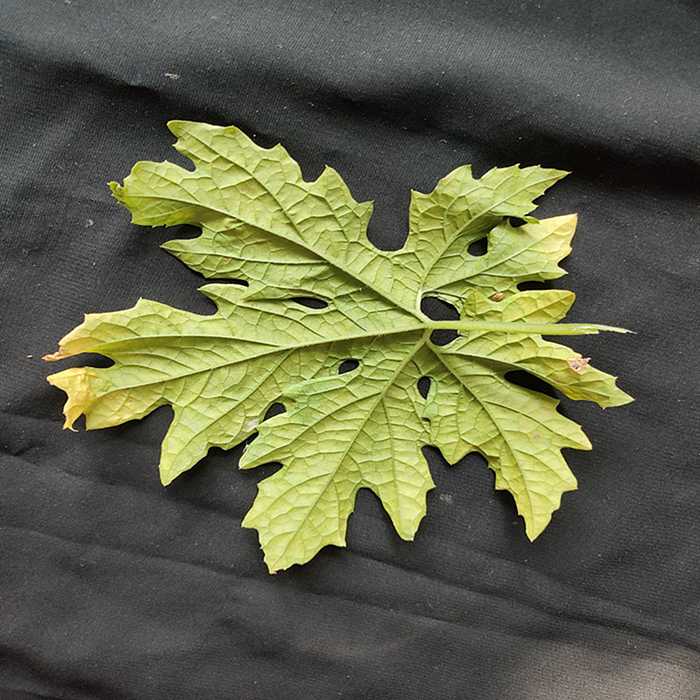
Plant: Bitter Gourd
Label: Mosaic virus